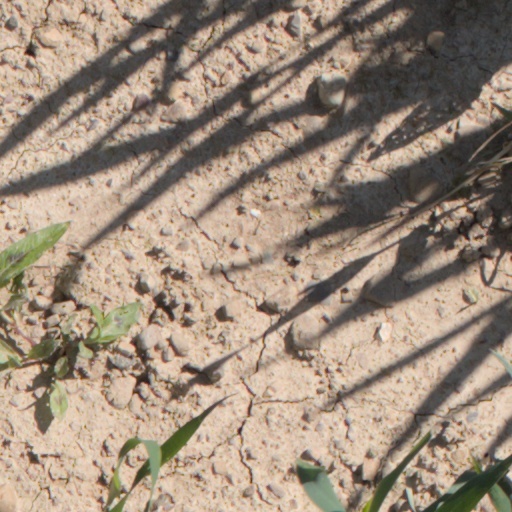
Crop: wheat